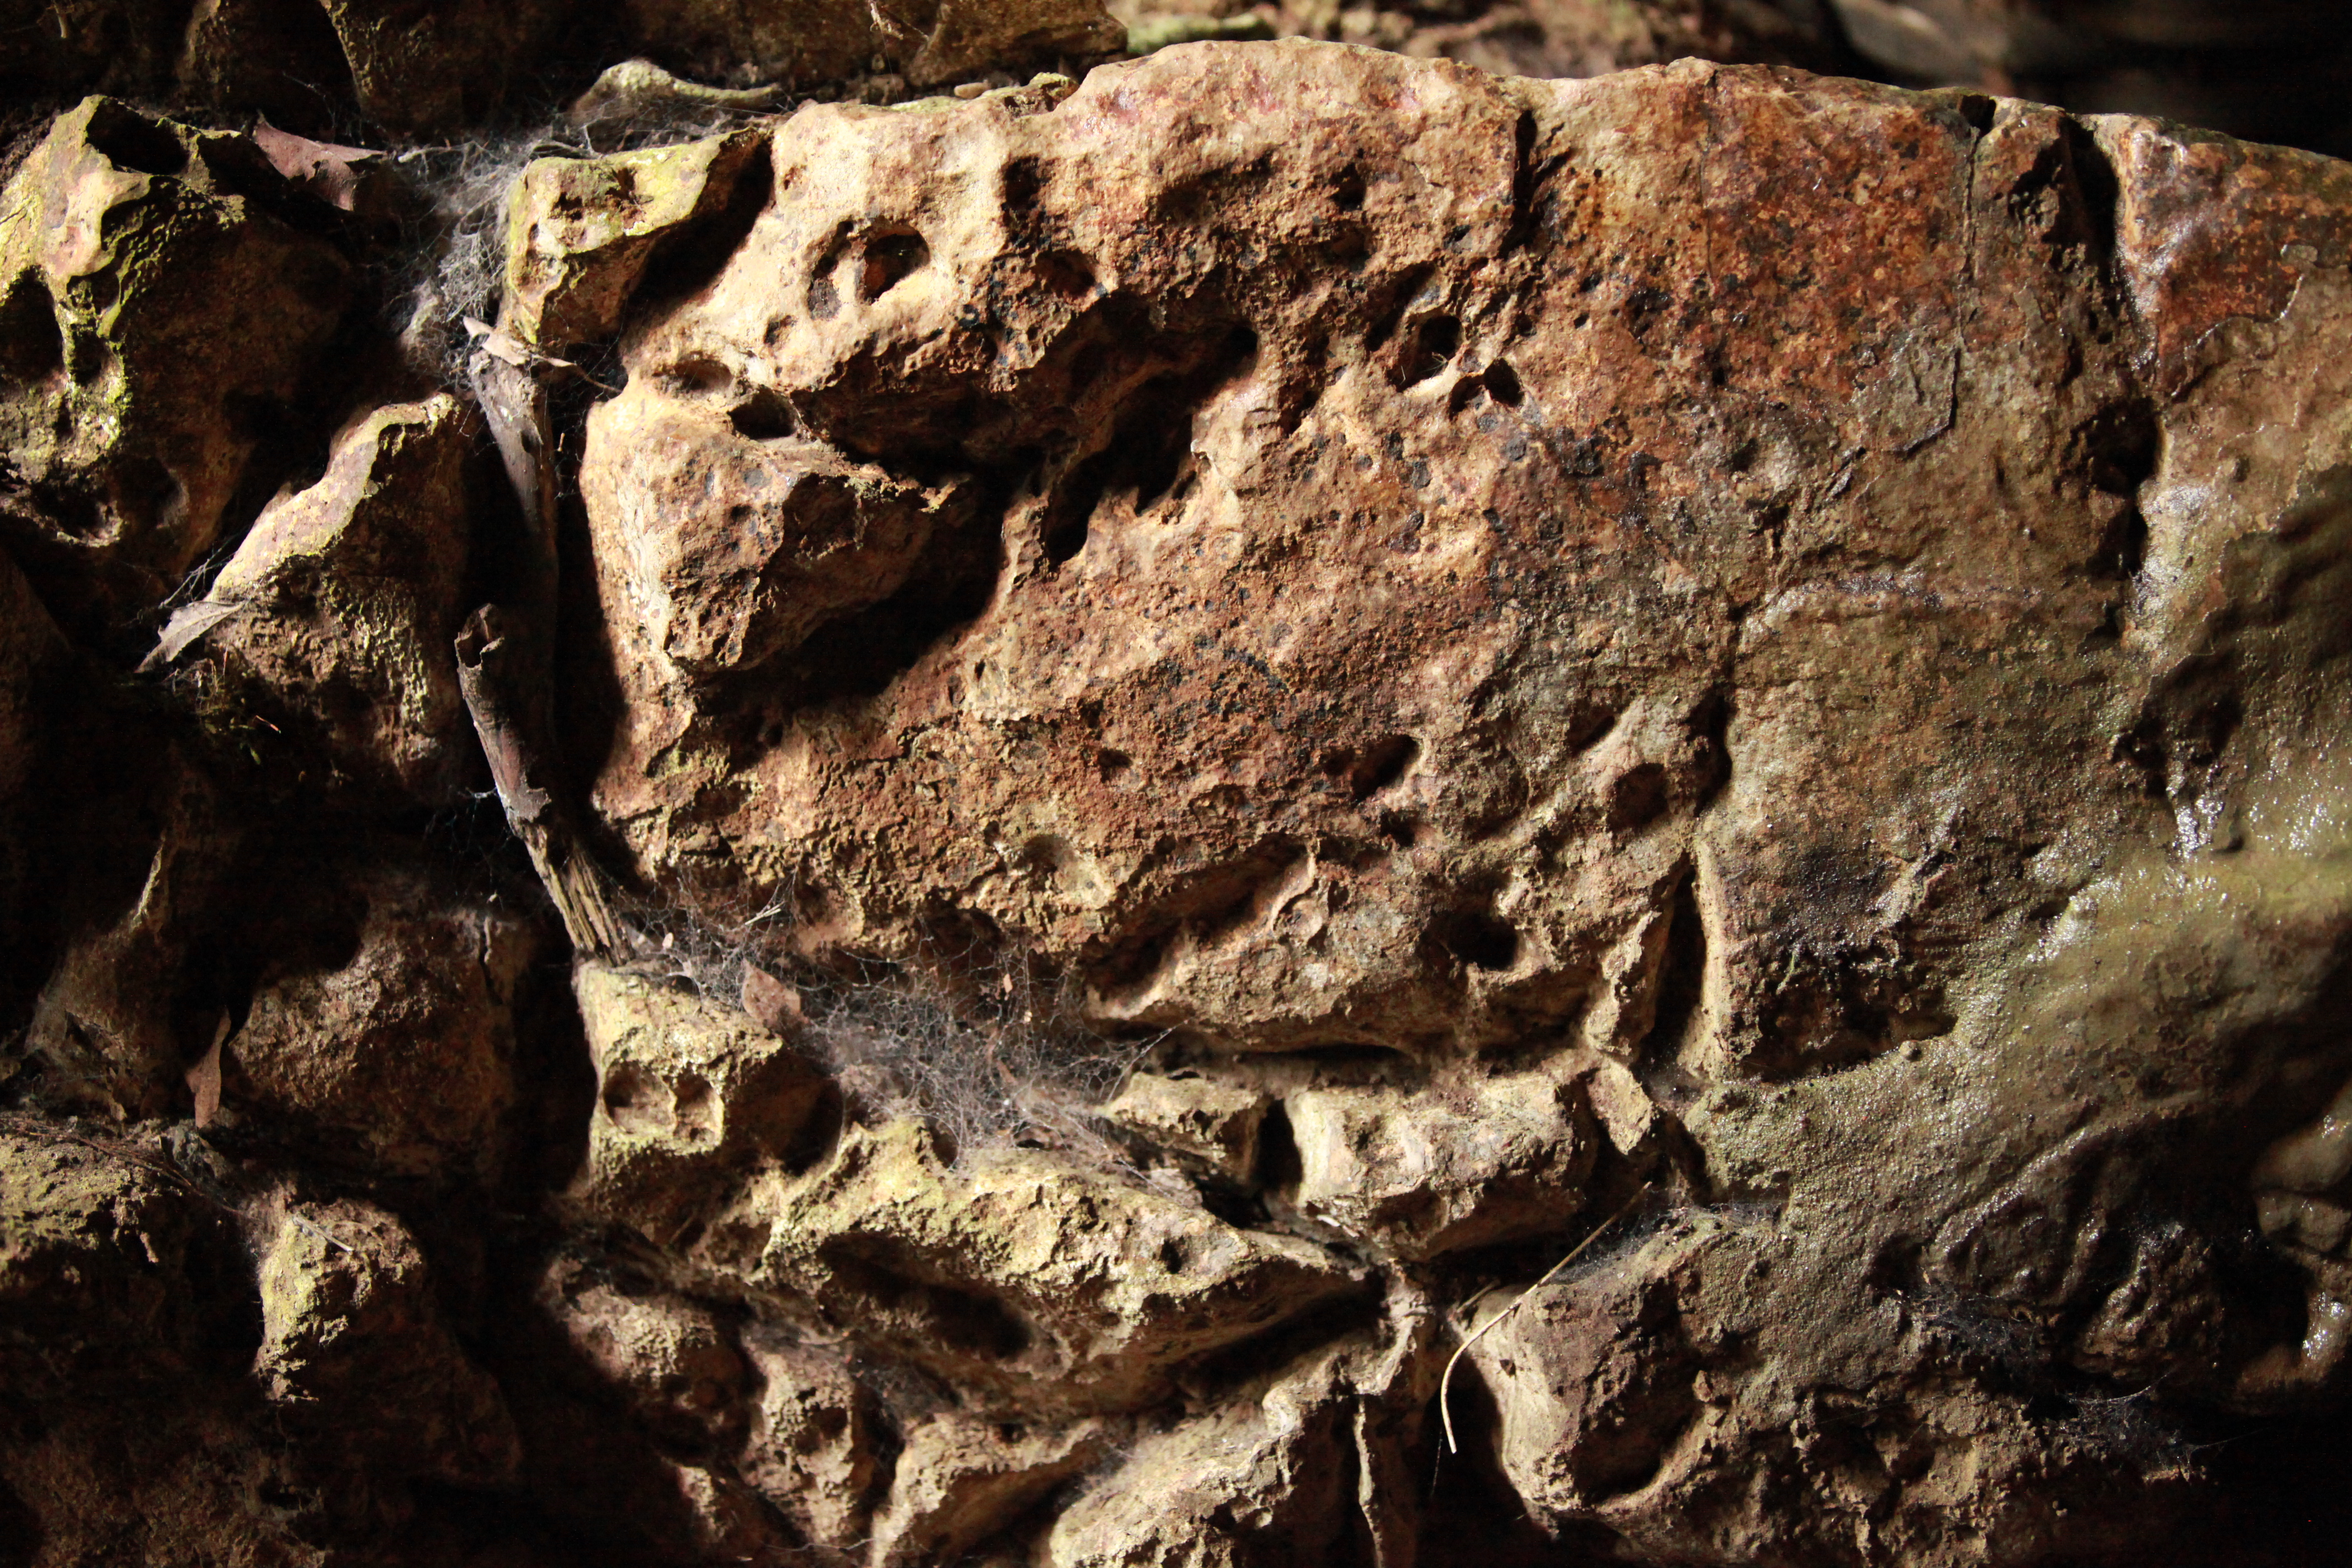
cave, rocks, lights, rock, bedrock, geology, outcrop, igneous rock, formation, soil, boulder